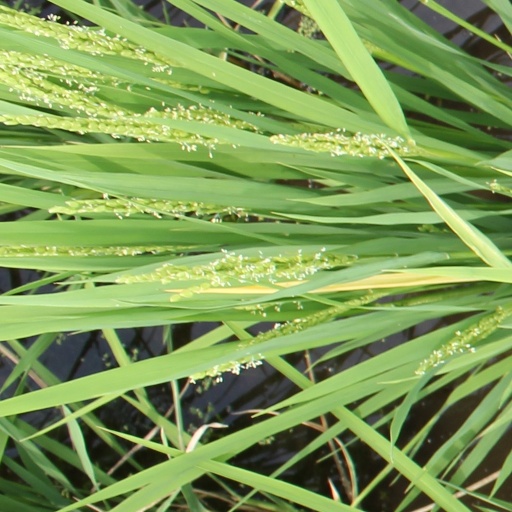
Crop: rice